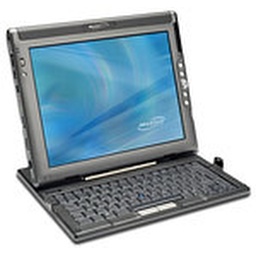
The LE1700 attached to the convertible keyboard which can be snapped over the display for protection during travel